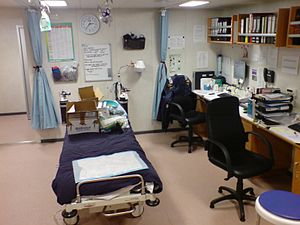
HMNZS Canterbury (L421) / Kapaciteter / Faciliteter / Hospital
Skibets lægekonsultation
HMNZS Canterbury er et fleksibelt støtteskib i brug hos Royal New Zealand Navy. Skibet hejste kommando i juni 2007 og er det andet skib i New Zealands flåde til at bære dette navn, det første skib var en fregat af Leander-klassen. Skibet er desuden det første fleksible støtteskib i RNZN i stand til at medbringe og landsætte op til en bataljon soldater.